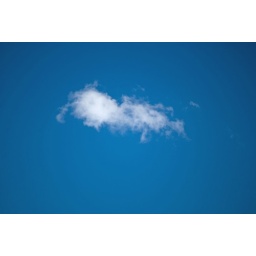
The only cloud in the sky